Yulia Managarova

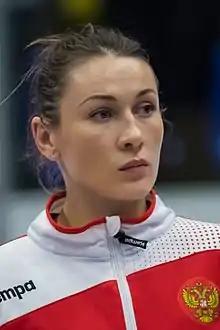
Managarova in 2017

Yulia Anatolyevna Managarova (born 27 September 1988) is a Russian handballer for Rostov-Don and the Russian national team.